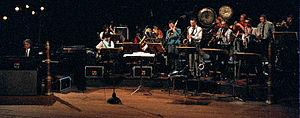
Le Vienna Art Orchestra est un groupe de jazz européen basé à Vienne en Autriche, dont la taille peut varier selon les formations entre big band et ensemble restreint. Fondé en 1977 par le chef d'orchestre et compositeur Mathias Rüegg, il a cessé toute activité depuis l'été 2010. Avec plus de 800 concerts donnés dans 50 pays, et plus de 35 albums enregistrés, le "VAO" aura été l'un des groupes phares du courant Modern Creative, et un important ambassadeur de la culture autrichienne.